Jack Scobie

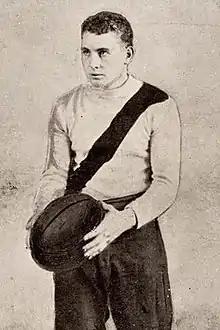
Scobie in 1910

John Richmond Scobie (22 September 1891 – 23 April 1974) was an Australian rules footballer who played with South Melbourne and Carlton in the Victorian Football League (VFL) and for East Fremantle in the West Australian Football League (WAFL).